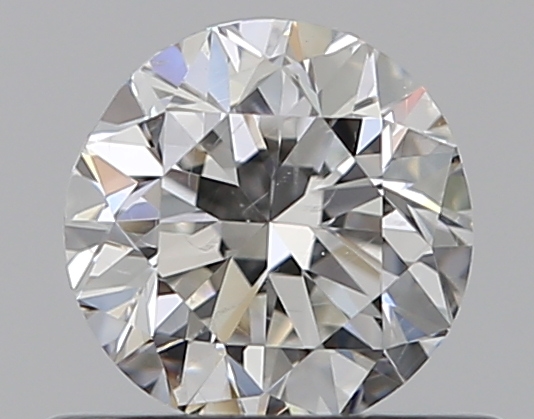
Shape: round
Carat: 0.5
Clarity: SI2
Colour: F
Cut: VG
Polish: EX
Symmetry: GD
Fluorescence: N
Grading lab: GIA
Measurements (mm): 4.9 x 4.97 x 3.19